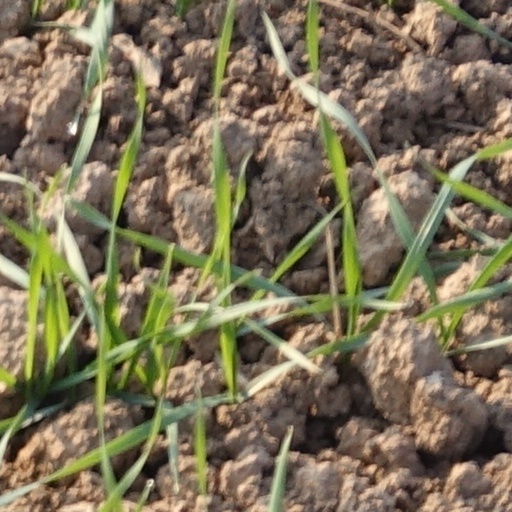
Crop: wheat